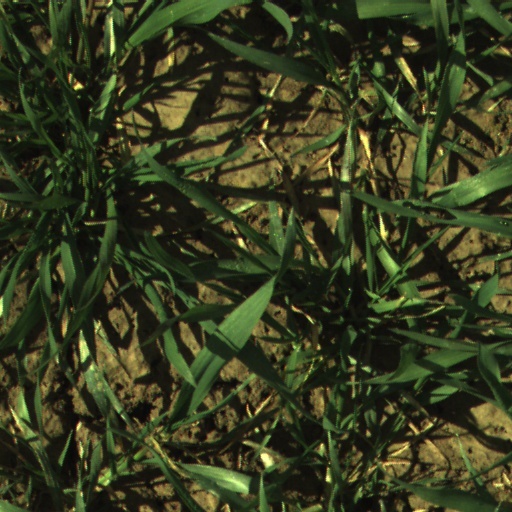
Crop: wheat